Zawiyet Sidi Boumerdassi

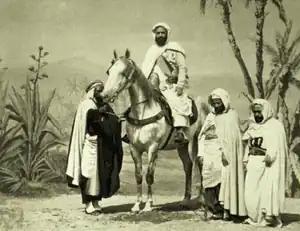
Emir Abdelkader in Kabylia.

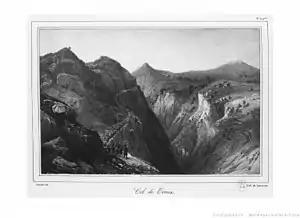
Meraldene ravine

As soon as the French landed in Algiers, the colonization strategy began in 1830 in order to populate the country with French people while excluding the Algerians from their wealth and their land.